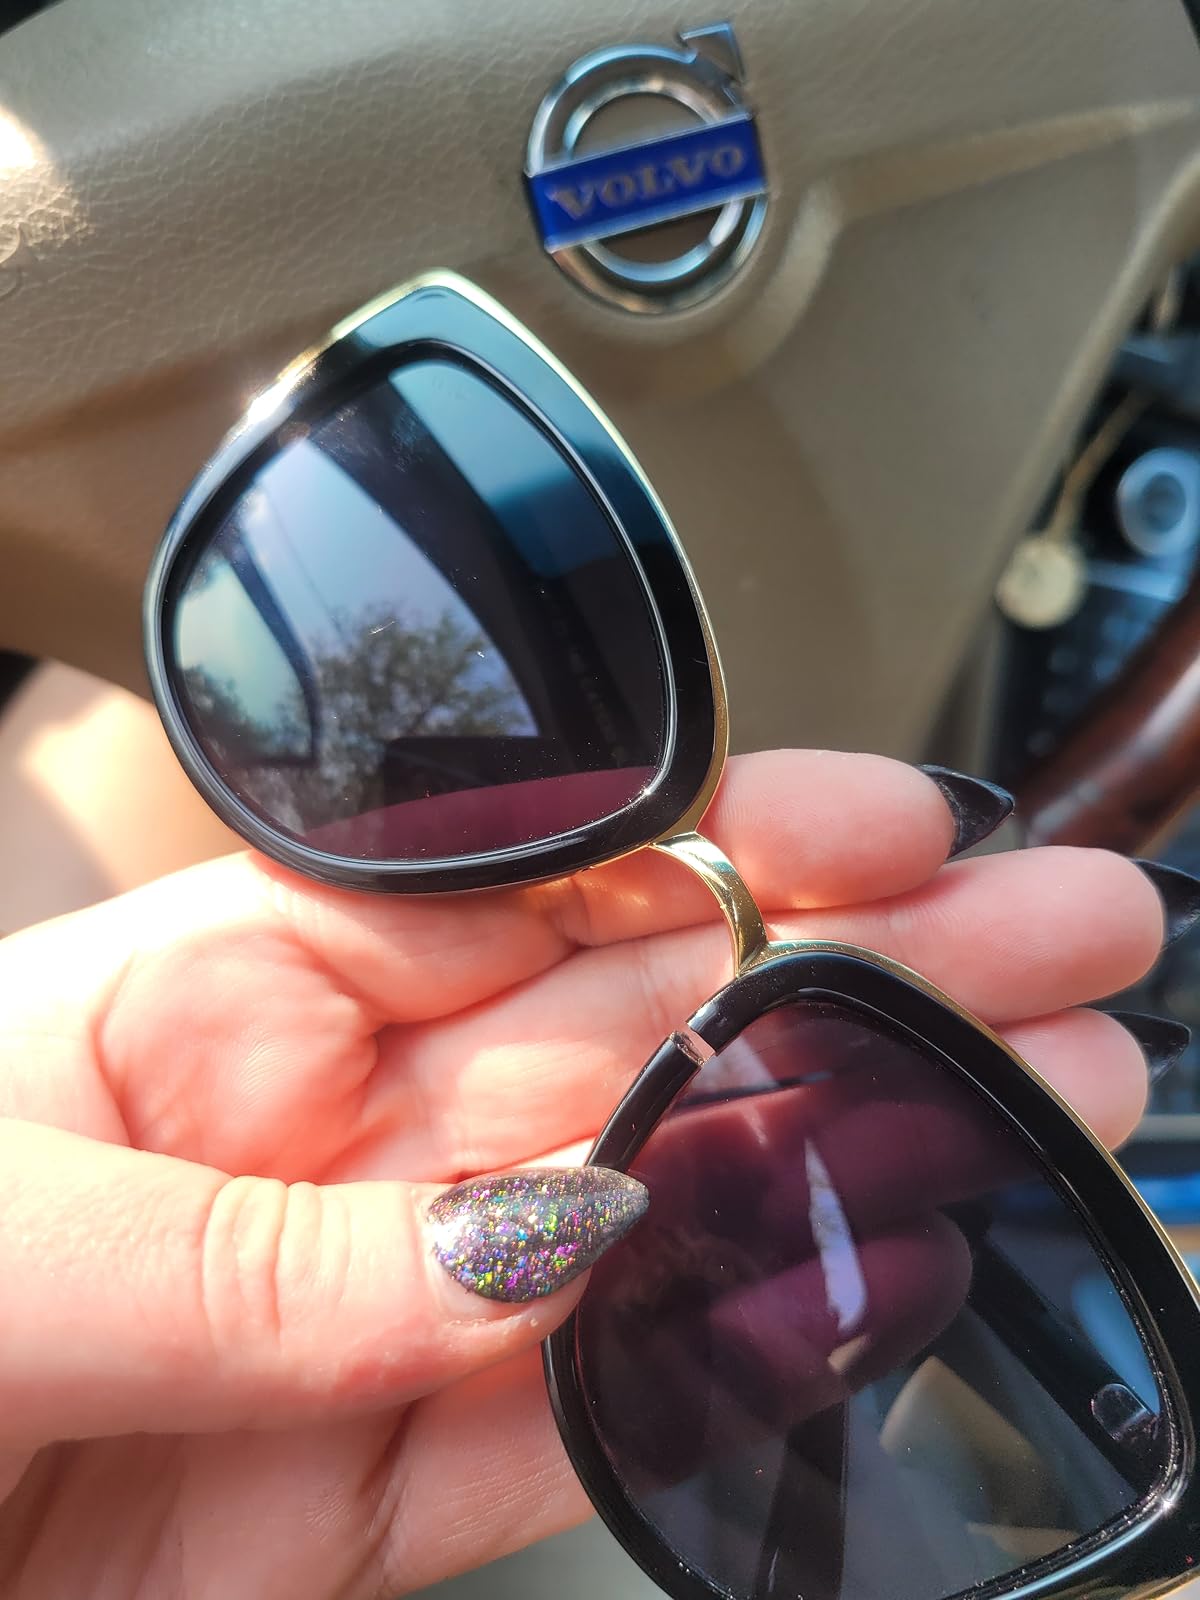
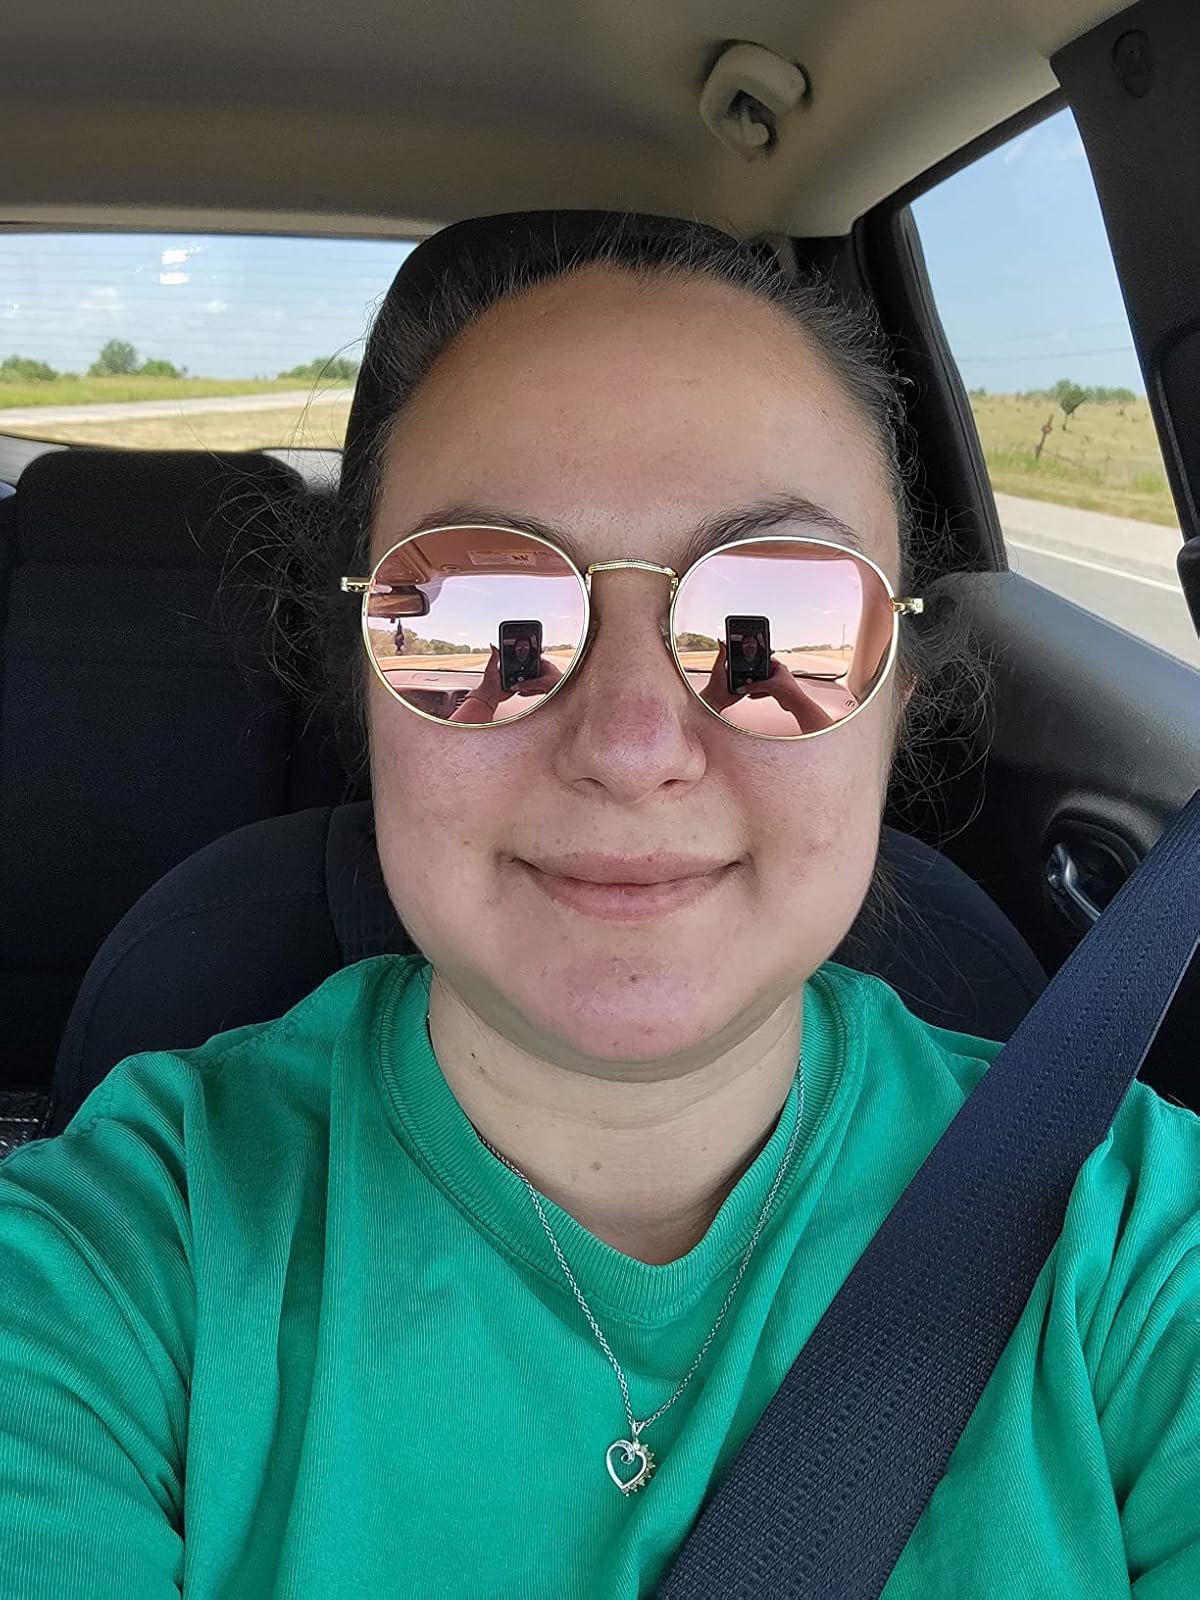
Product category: accessories_sunglasses
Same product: no